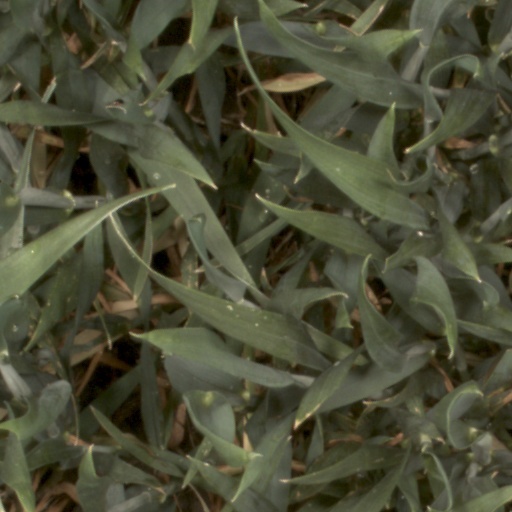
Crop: wheat